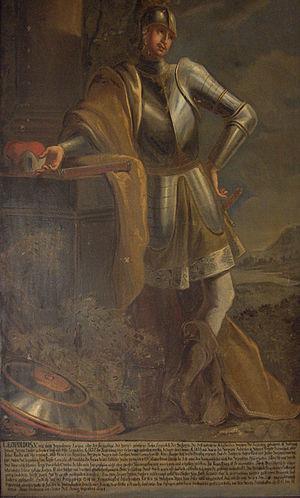
Voici une liste des souverains d'Autriche depuis la création de ce pays en 976 avec l'avènement de la maison de Babenberg.